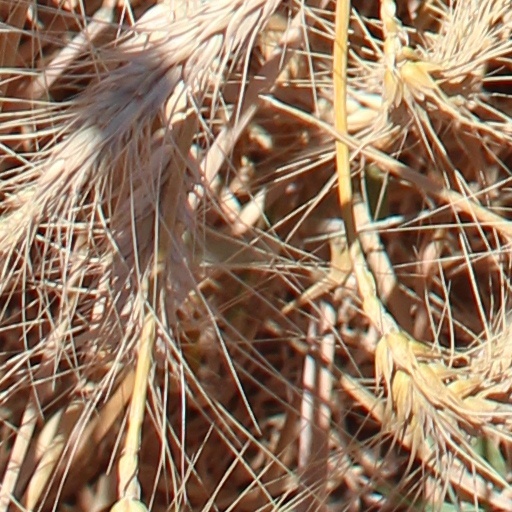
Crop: wheat